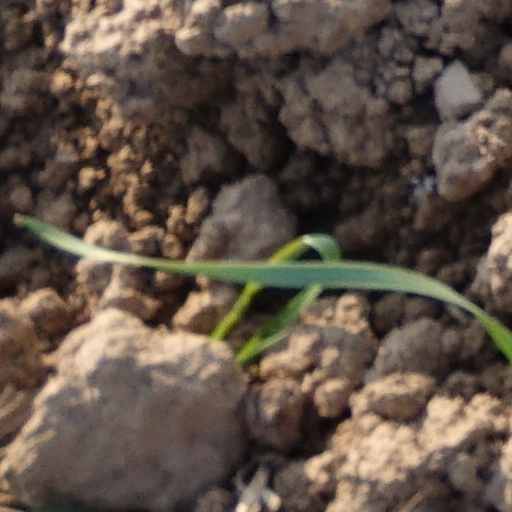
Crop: wheat